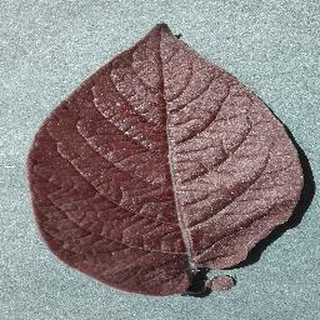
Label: healthy_potato